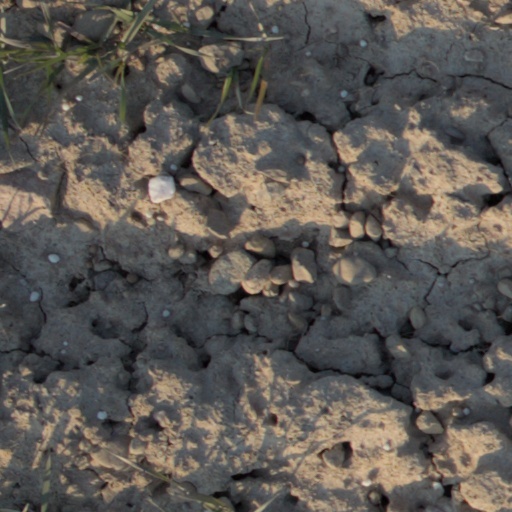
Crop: wheat